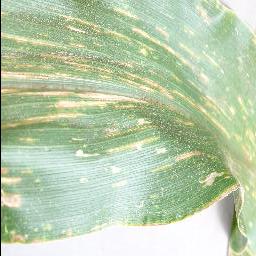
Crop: corn
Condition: (maize)_cercospora_spot_gray_spot